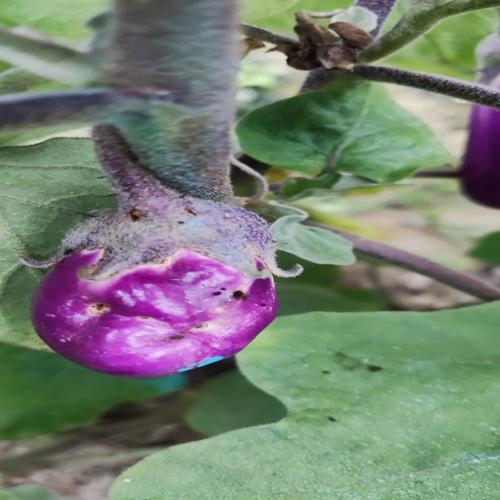
Label: Shoot and Fruit Borer